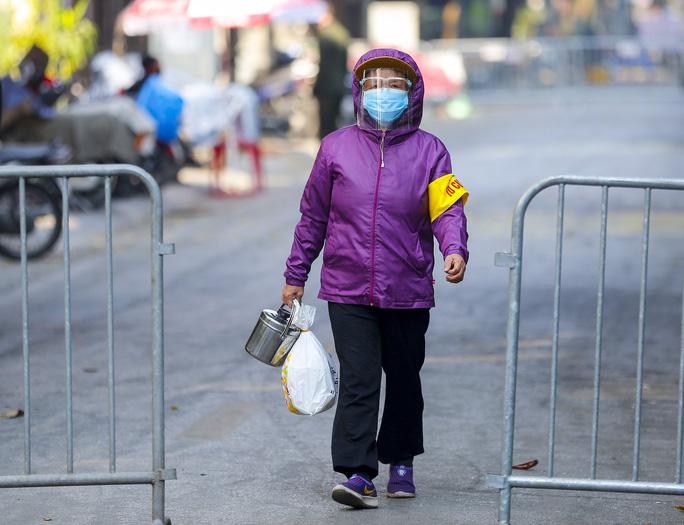
có hai cái rào ở hai bên người phụ nữ